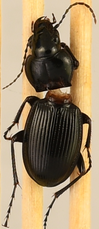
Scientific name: Cyclotrachelus torvus
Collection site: Northern Great Plains Research Laboratory NEON (NOGP), plot NOGP_007